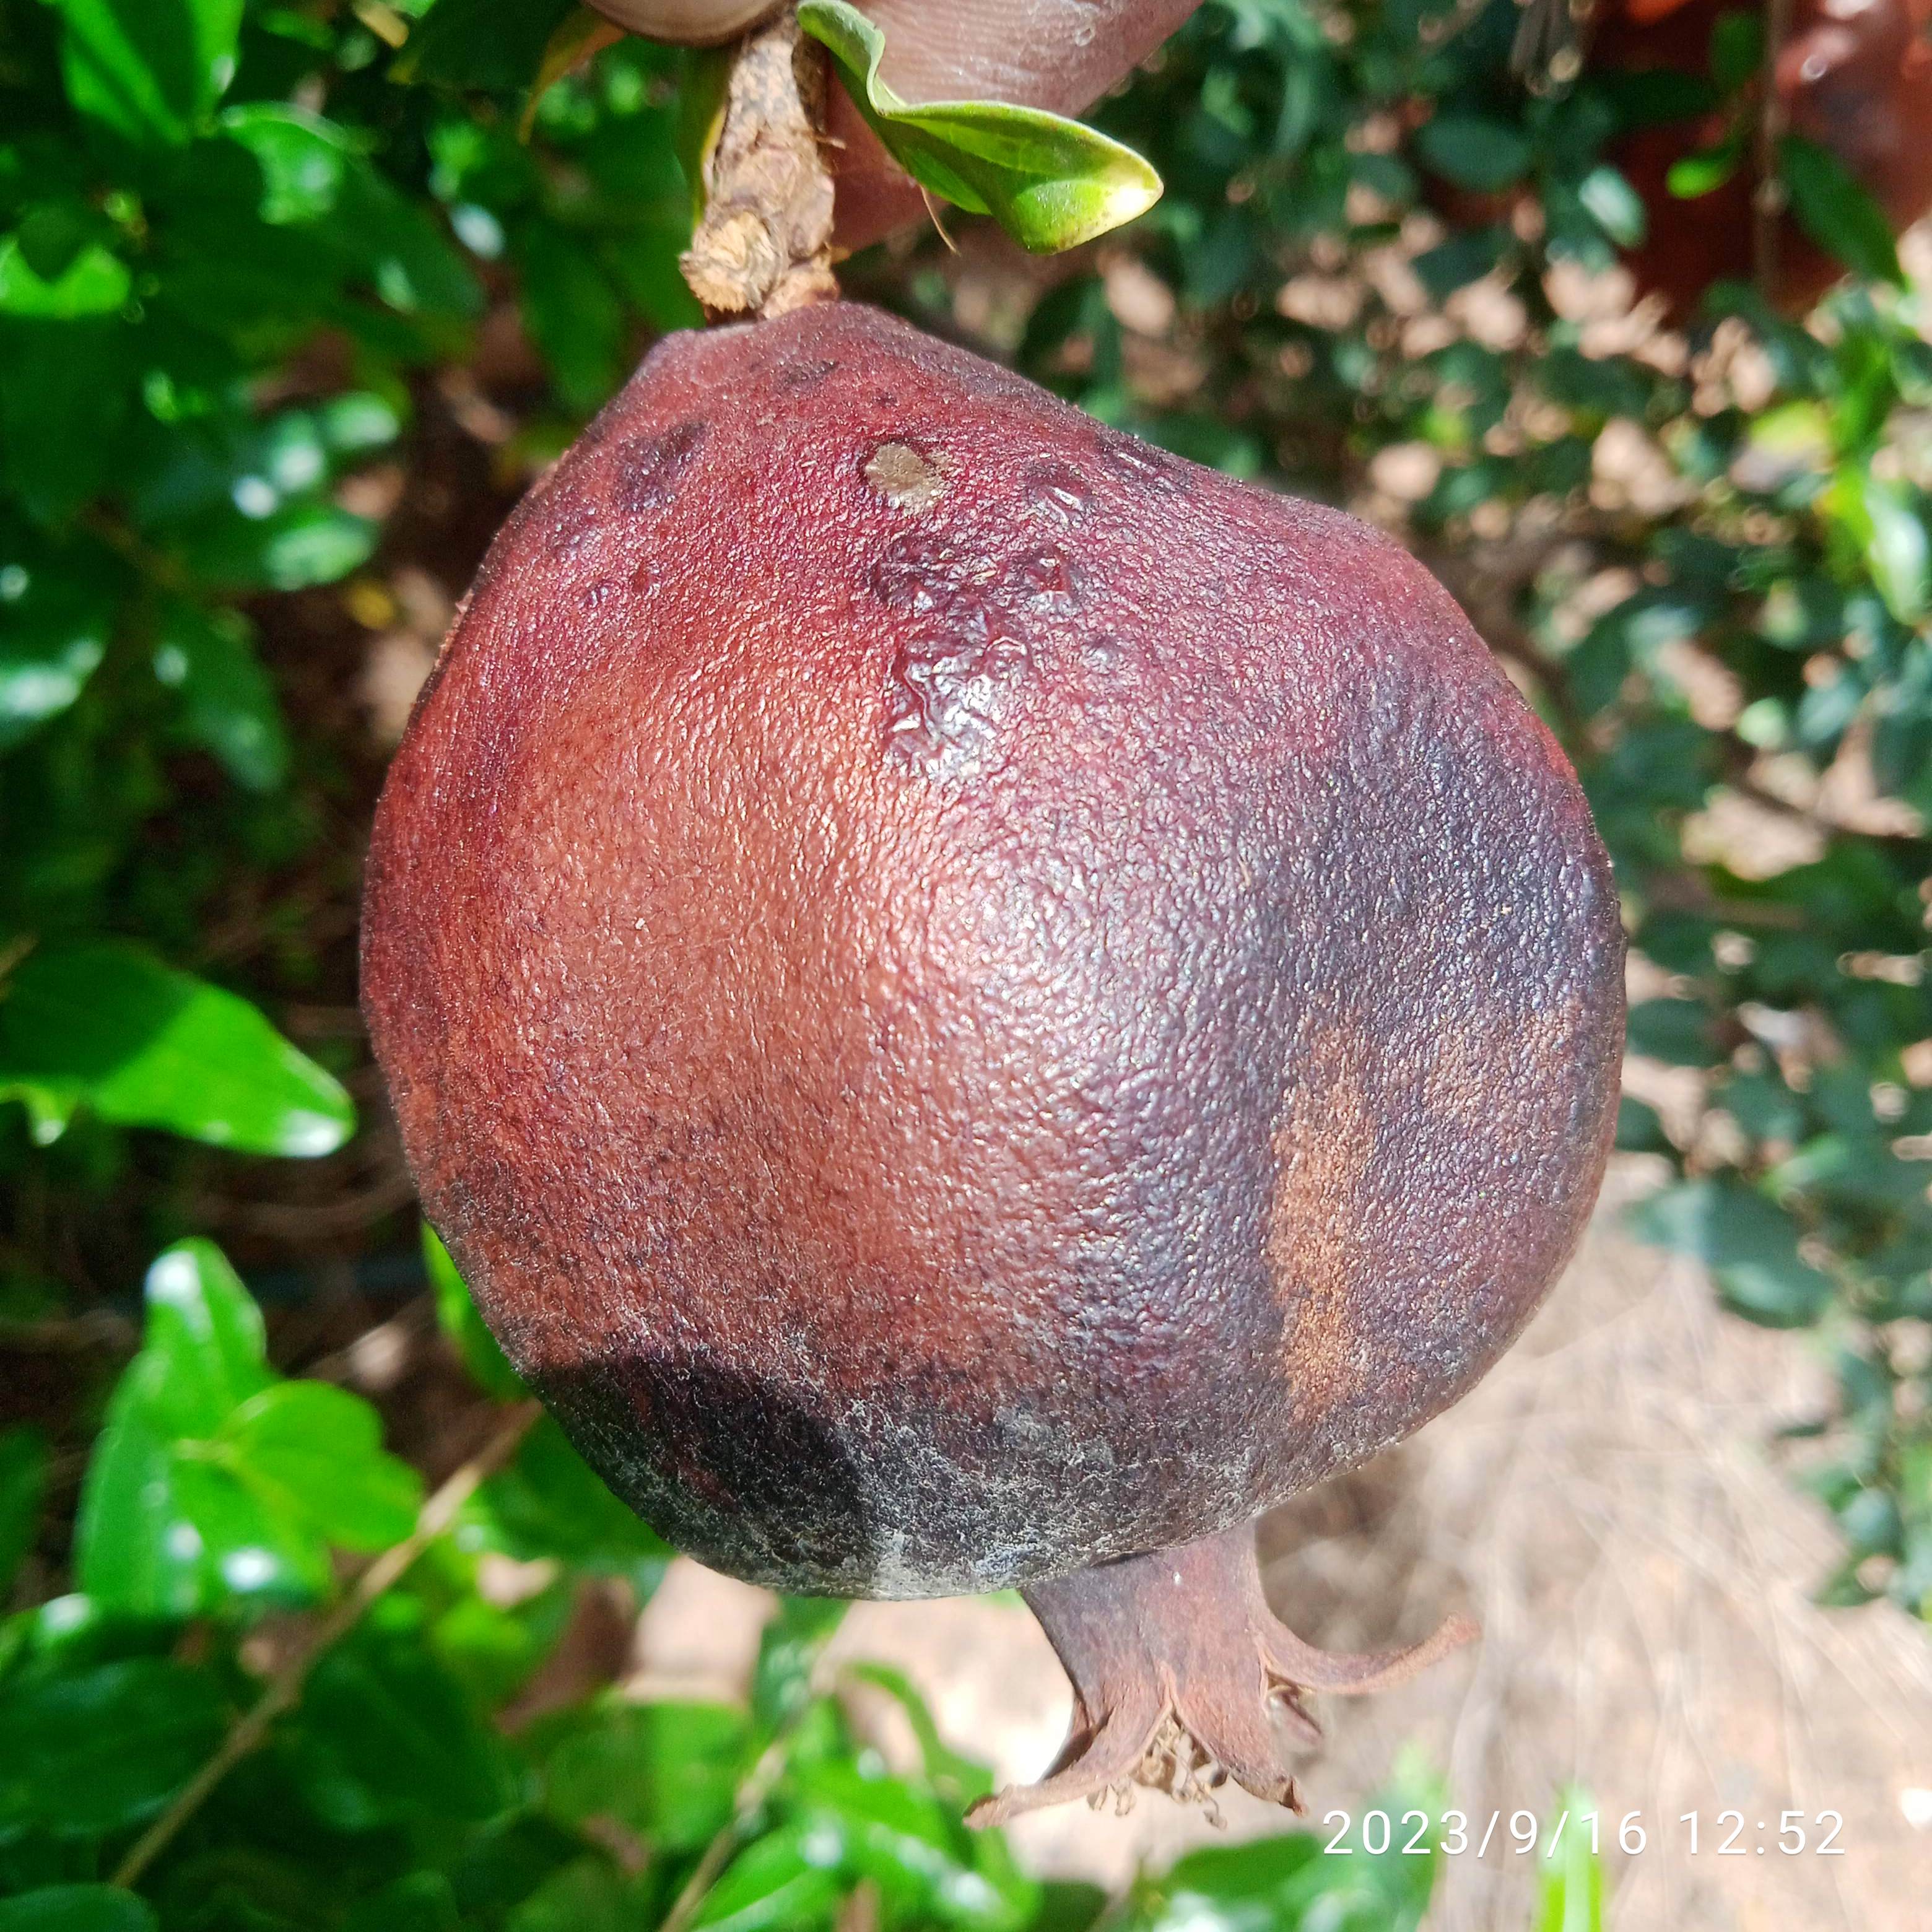
Label: Alternaria